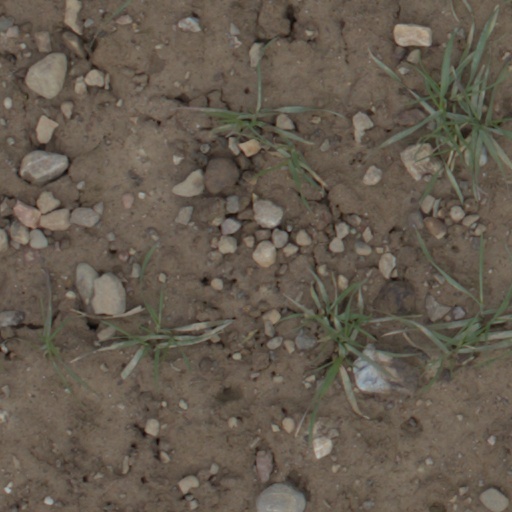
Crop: wheat